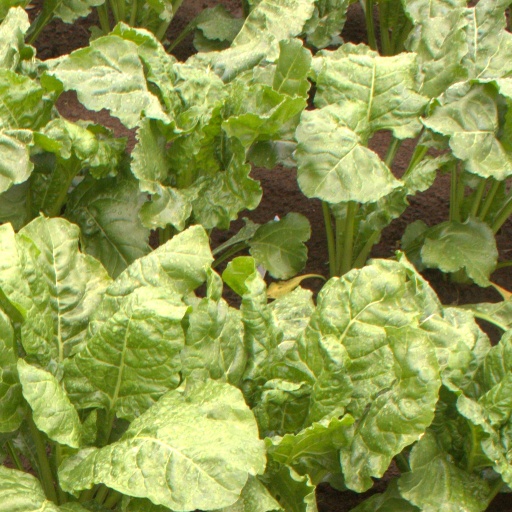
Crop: sugar beet